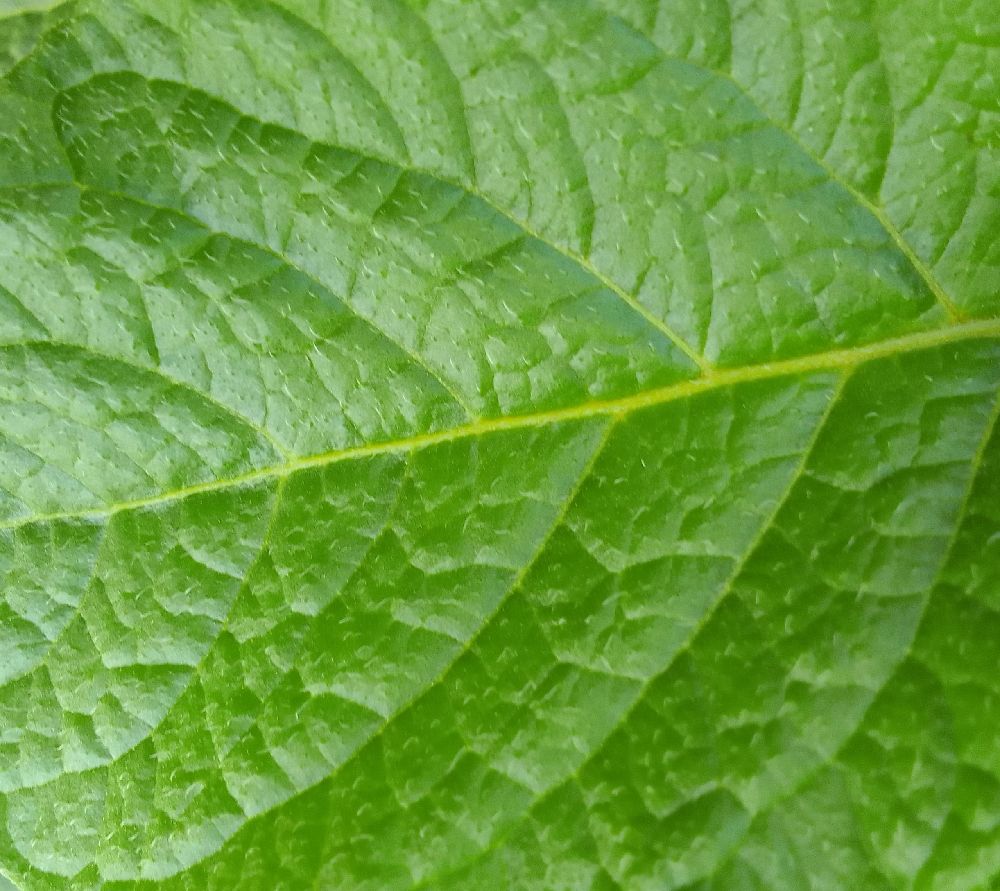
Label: Healthy